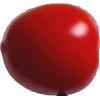
Label: Tomato 4